Brazilian Revolution of 1930

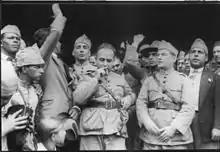
Getúlio Vargas in a moment of relaxation.

On October 5, in the state of Paraná, General Plinio Tourinho advised Vargas that it would be safe for him to establish his headquarters in what was now the frontlines of the revolution. In the Southeast of the country, the new state President of Minas Gerais, Olegario Maciel, delivered a revolutionary proclamation to all of the state's local administrators, with the state police arresting and rounding up federal officers. The well-supplied 12th infantry regiment, however, defended itself in the state capital until October 8.